Vedikkettu

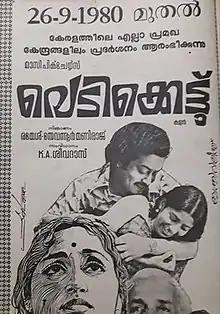
Theatrical release poster

Vedikkettu is a 1980 Indian Malayalam-language film directed by K. A. Sivadas and produced by Thevannur Maniraj and Santha Gopinathan Nair. The film stars Sukumaran, Jalaja, Prameela and Ramesh in the lead roles. The film has musical score by M. K. Arjunan.